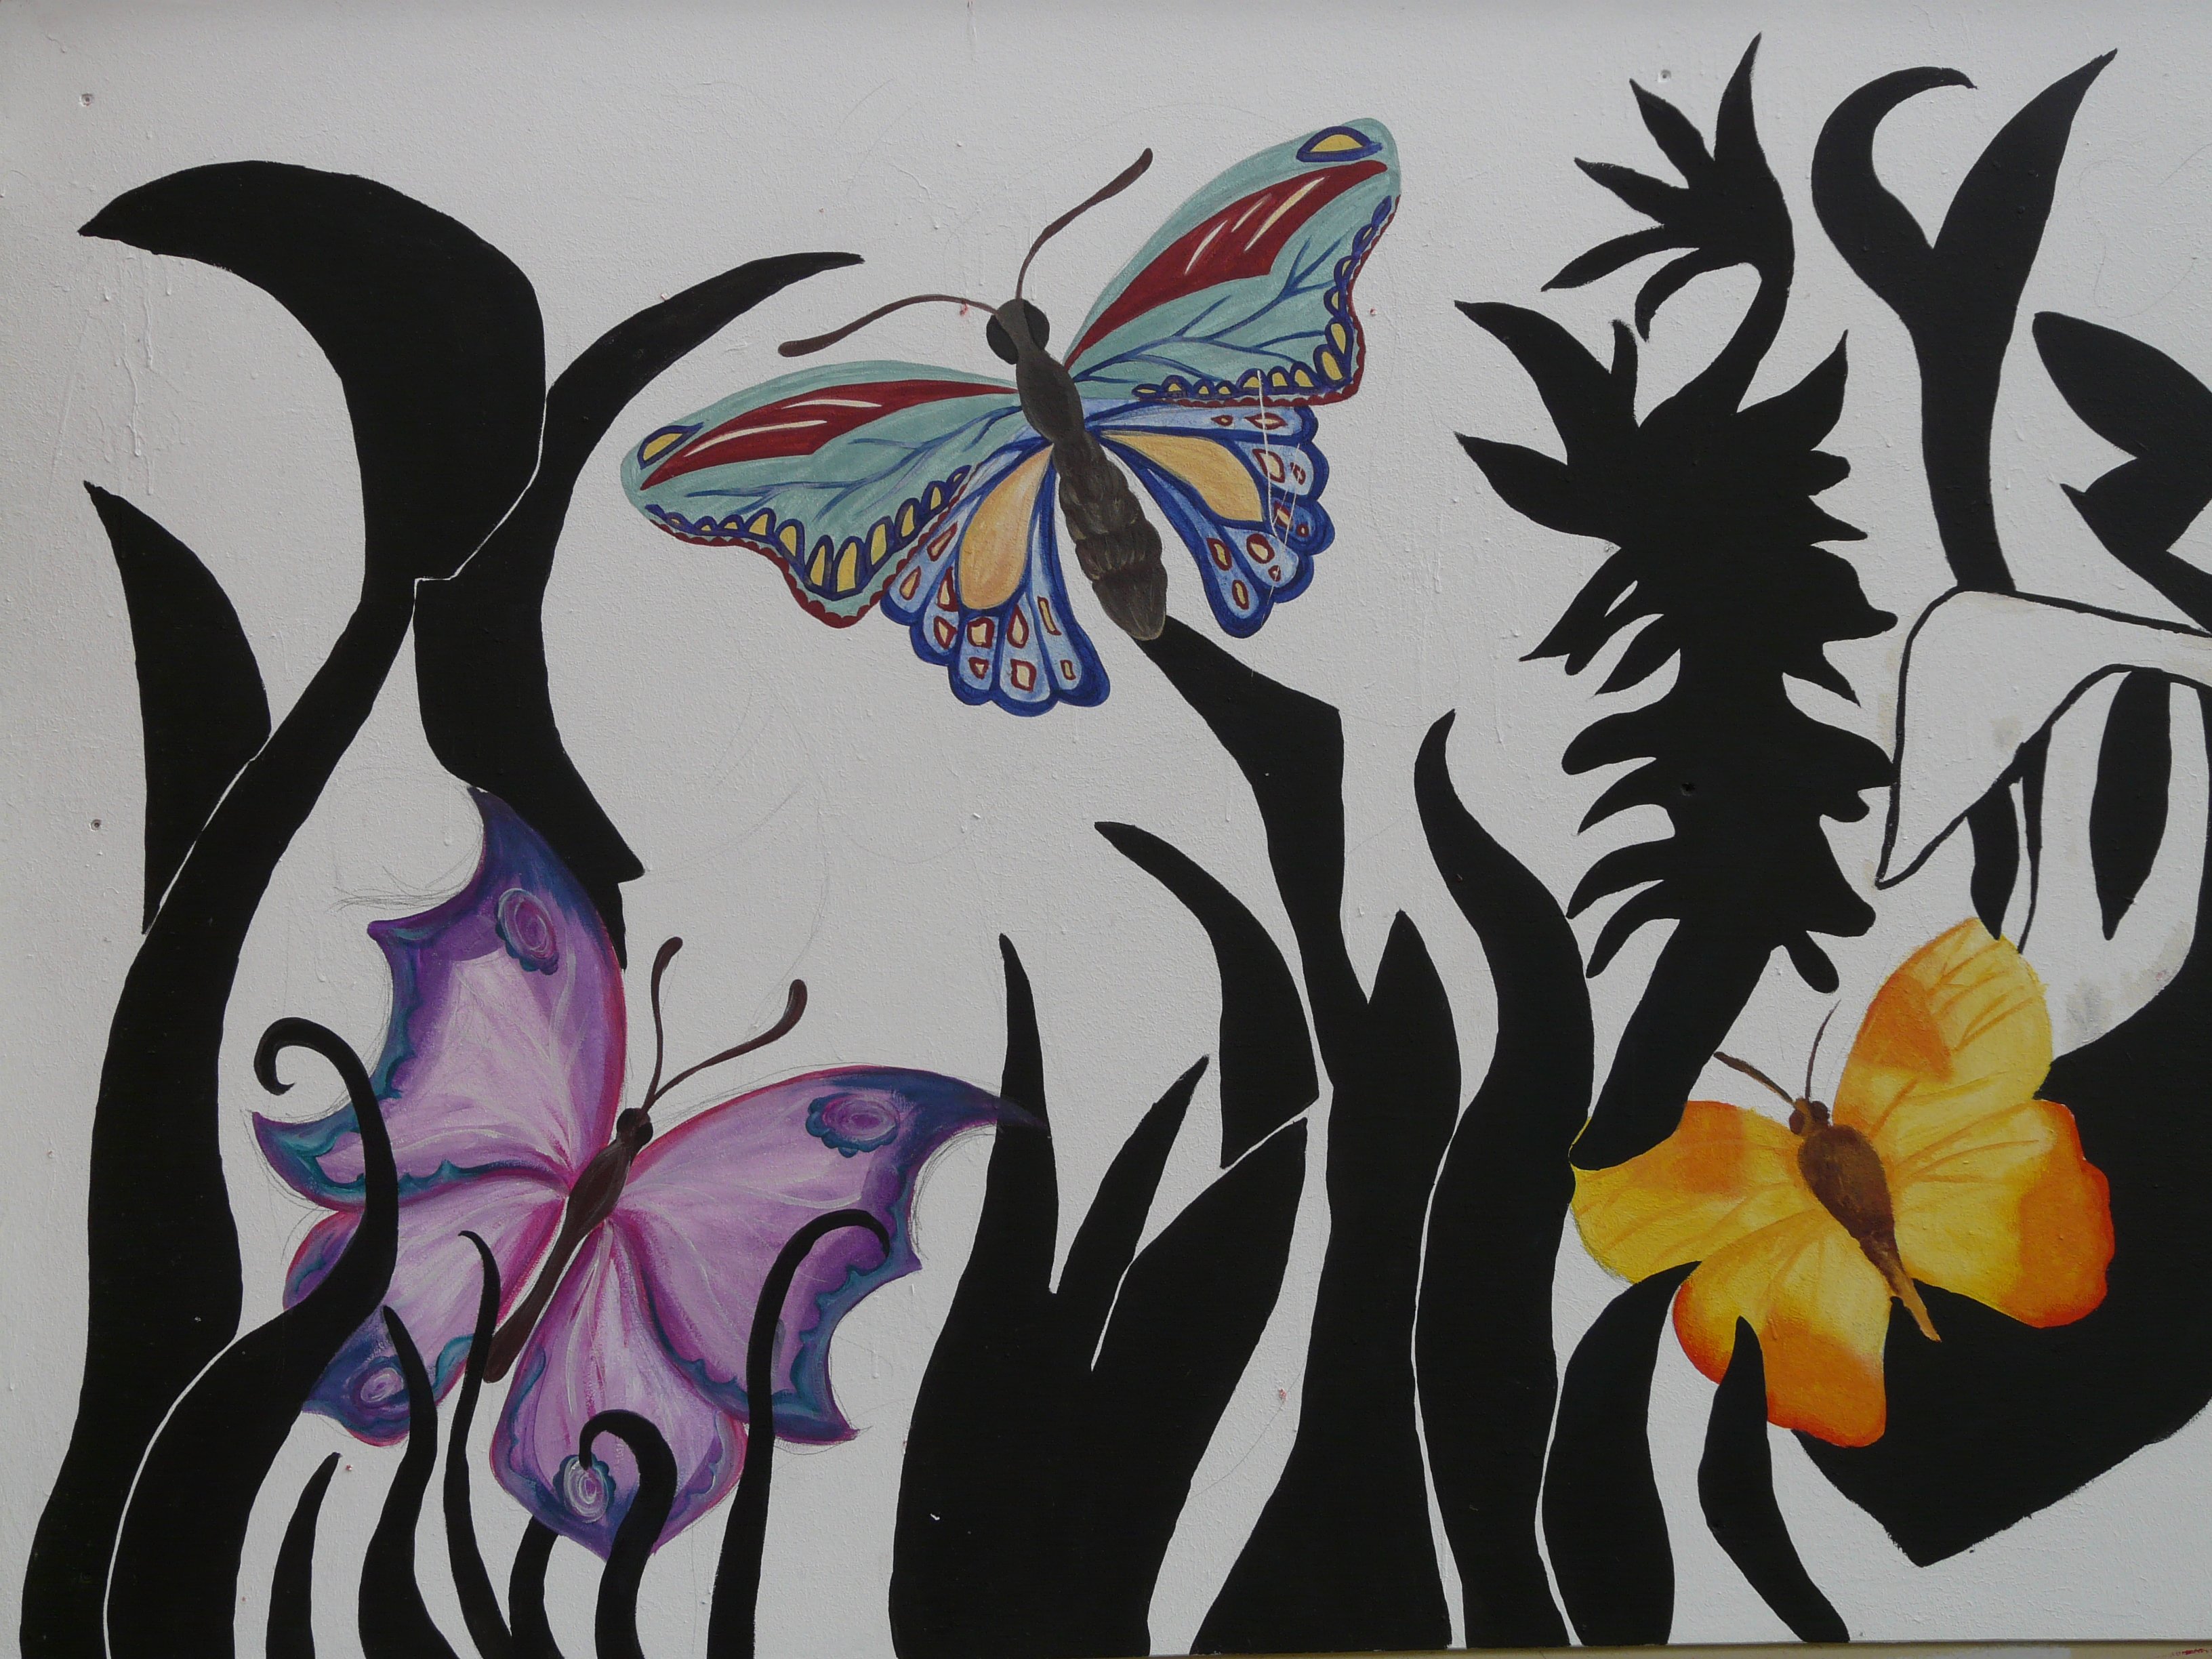
wing, flower, window, glass, animal, insect, butterfly, painting, art, drawing, illustration, mural, butterflies, modern art, acrylic paint, moths and butterflies